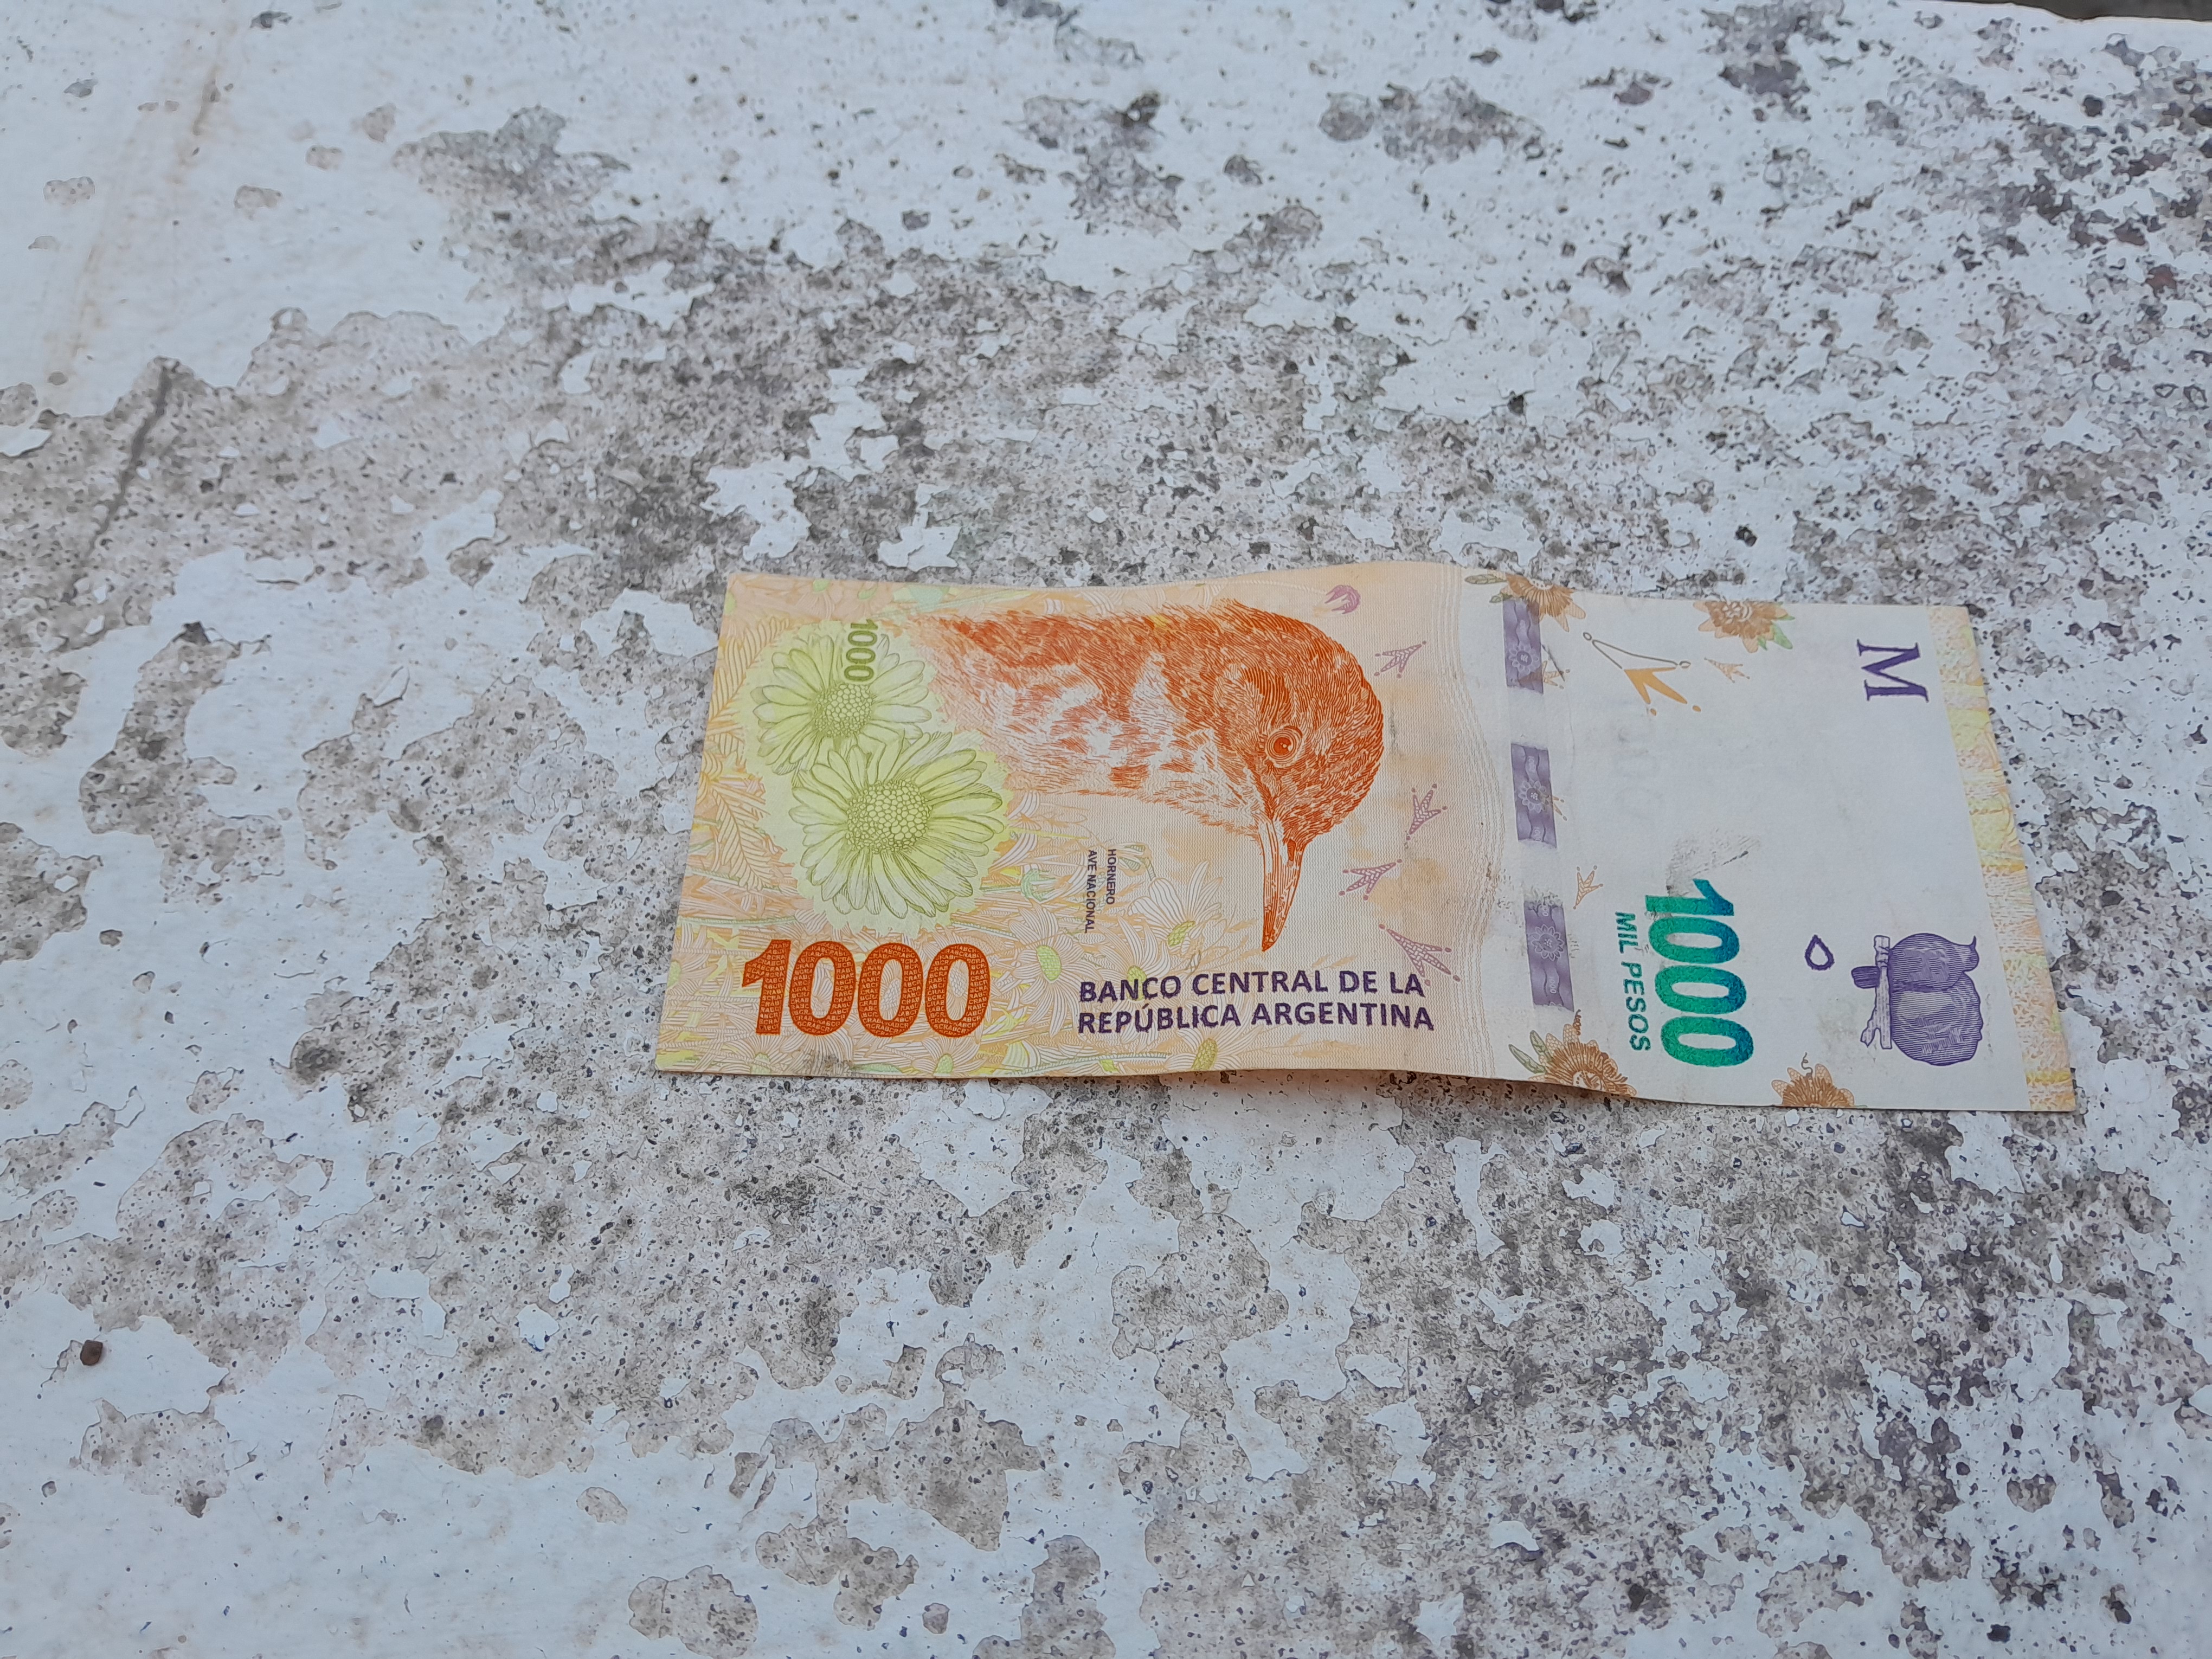
Denominación: 1000